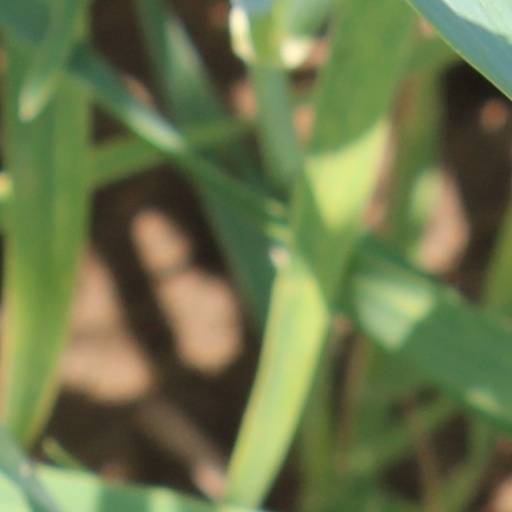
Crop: wheat